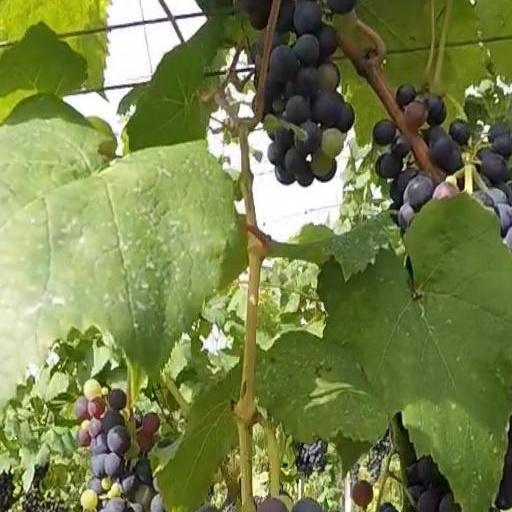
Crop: grape